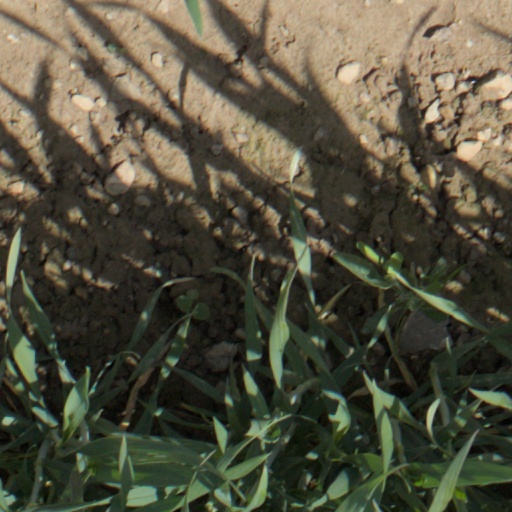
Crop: wheat